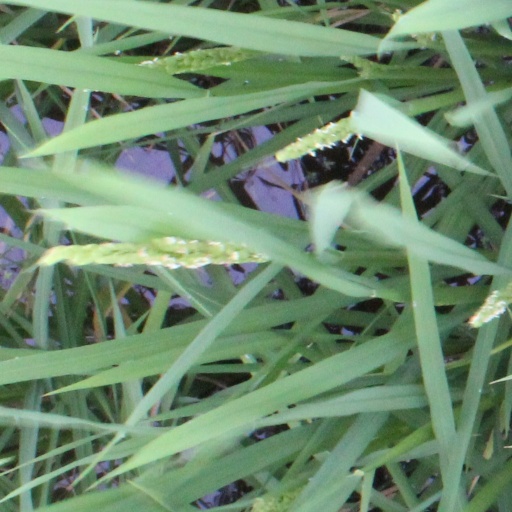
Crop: rice